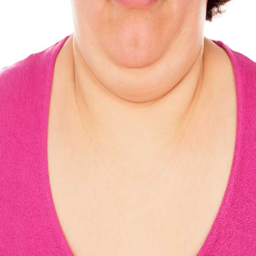
how to get rid of a double chin